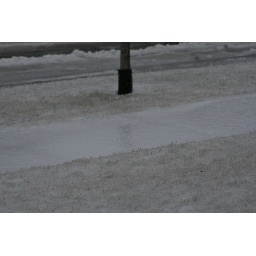
The ice and snow storm as seen in southwest Lexington, KYThe sidewalk in front of my house